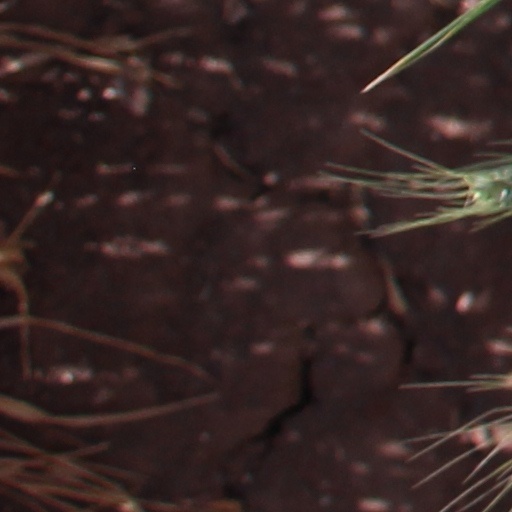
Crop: wheat